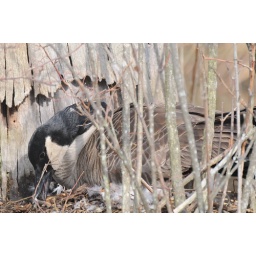
This Canada Goose is building a nest in New York. That makes it a resident alien. Notice the white down.